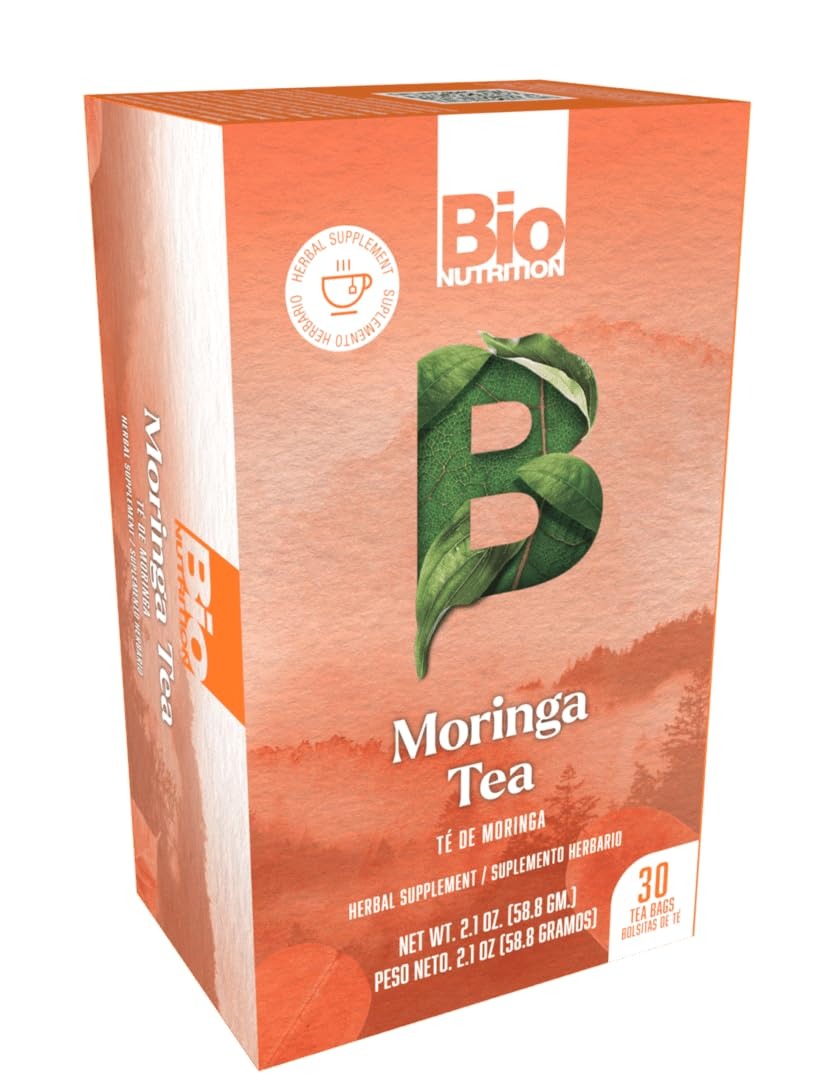
Item Name: Bio Nutrition Moringa Oleifera Tea 30 Tea Bags | Great Tasting | Nutrient Dense | Healthy Hair and Skin | Digestive Health
Bullet Point 1: Protect and nourish hair and skin According to some experts, moringa seed oil may also have benefits for hair health.
Bullet Point 2: Digestive health benefits may include A subtle laxative effect and greater digestive benefits
Value: 2.1
Unit: Ounce

Price: 10.99